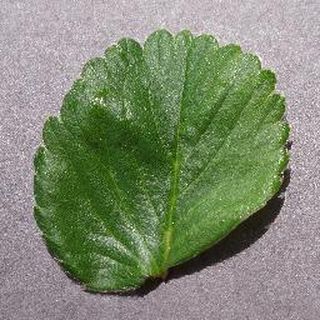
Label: healthy_strawberry